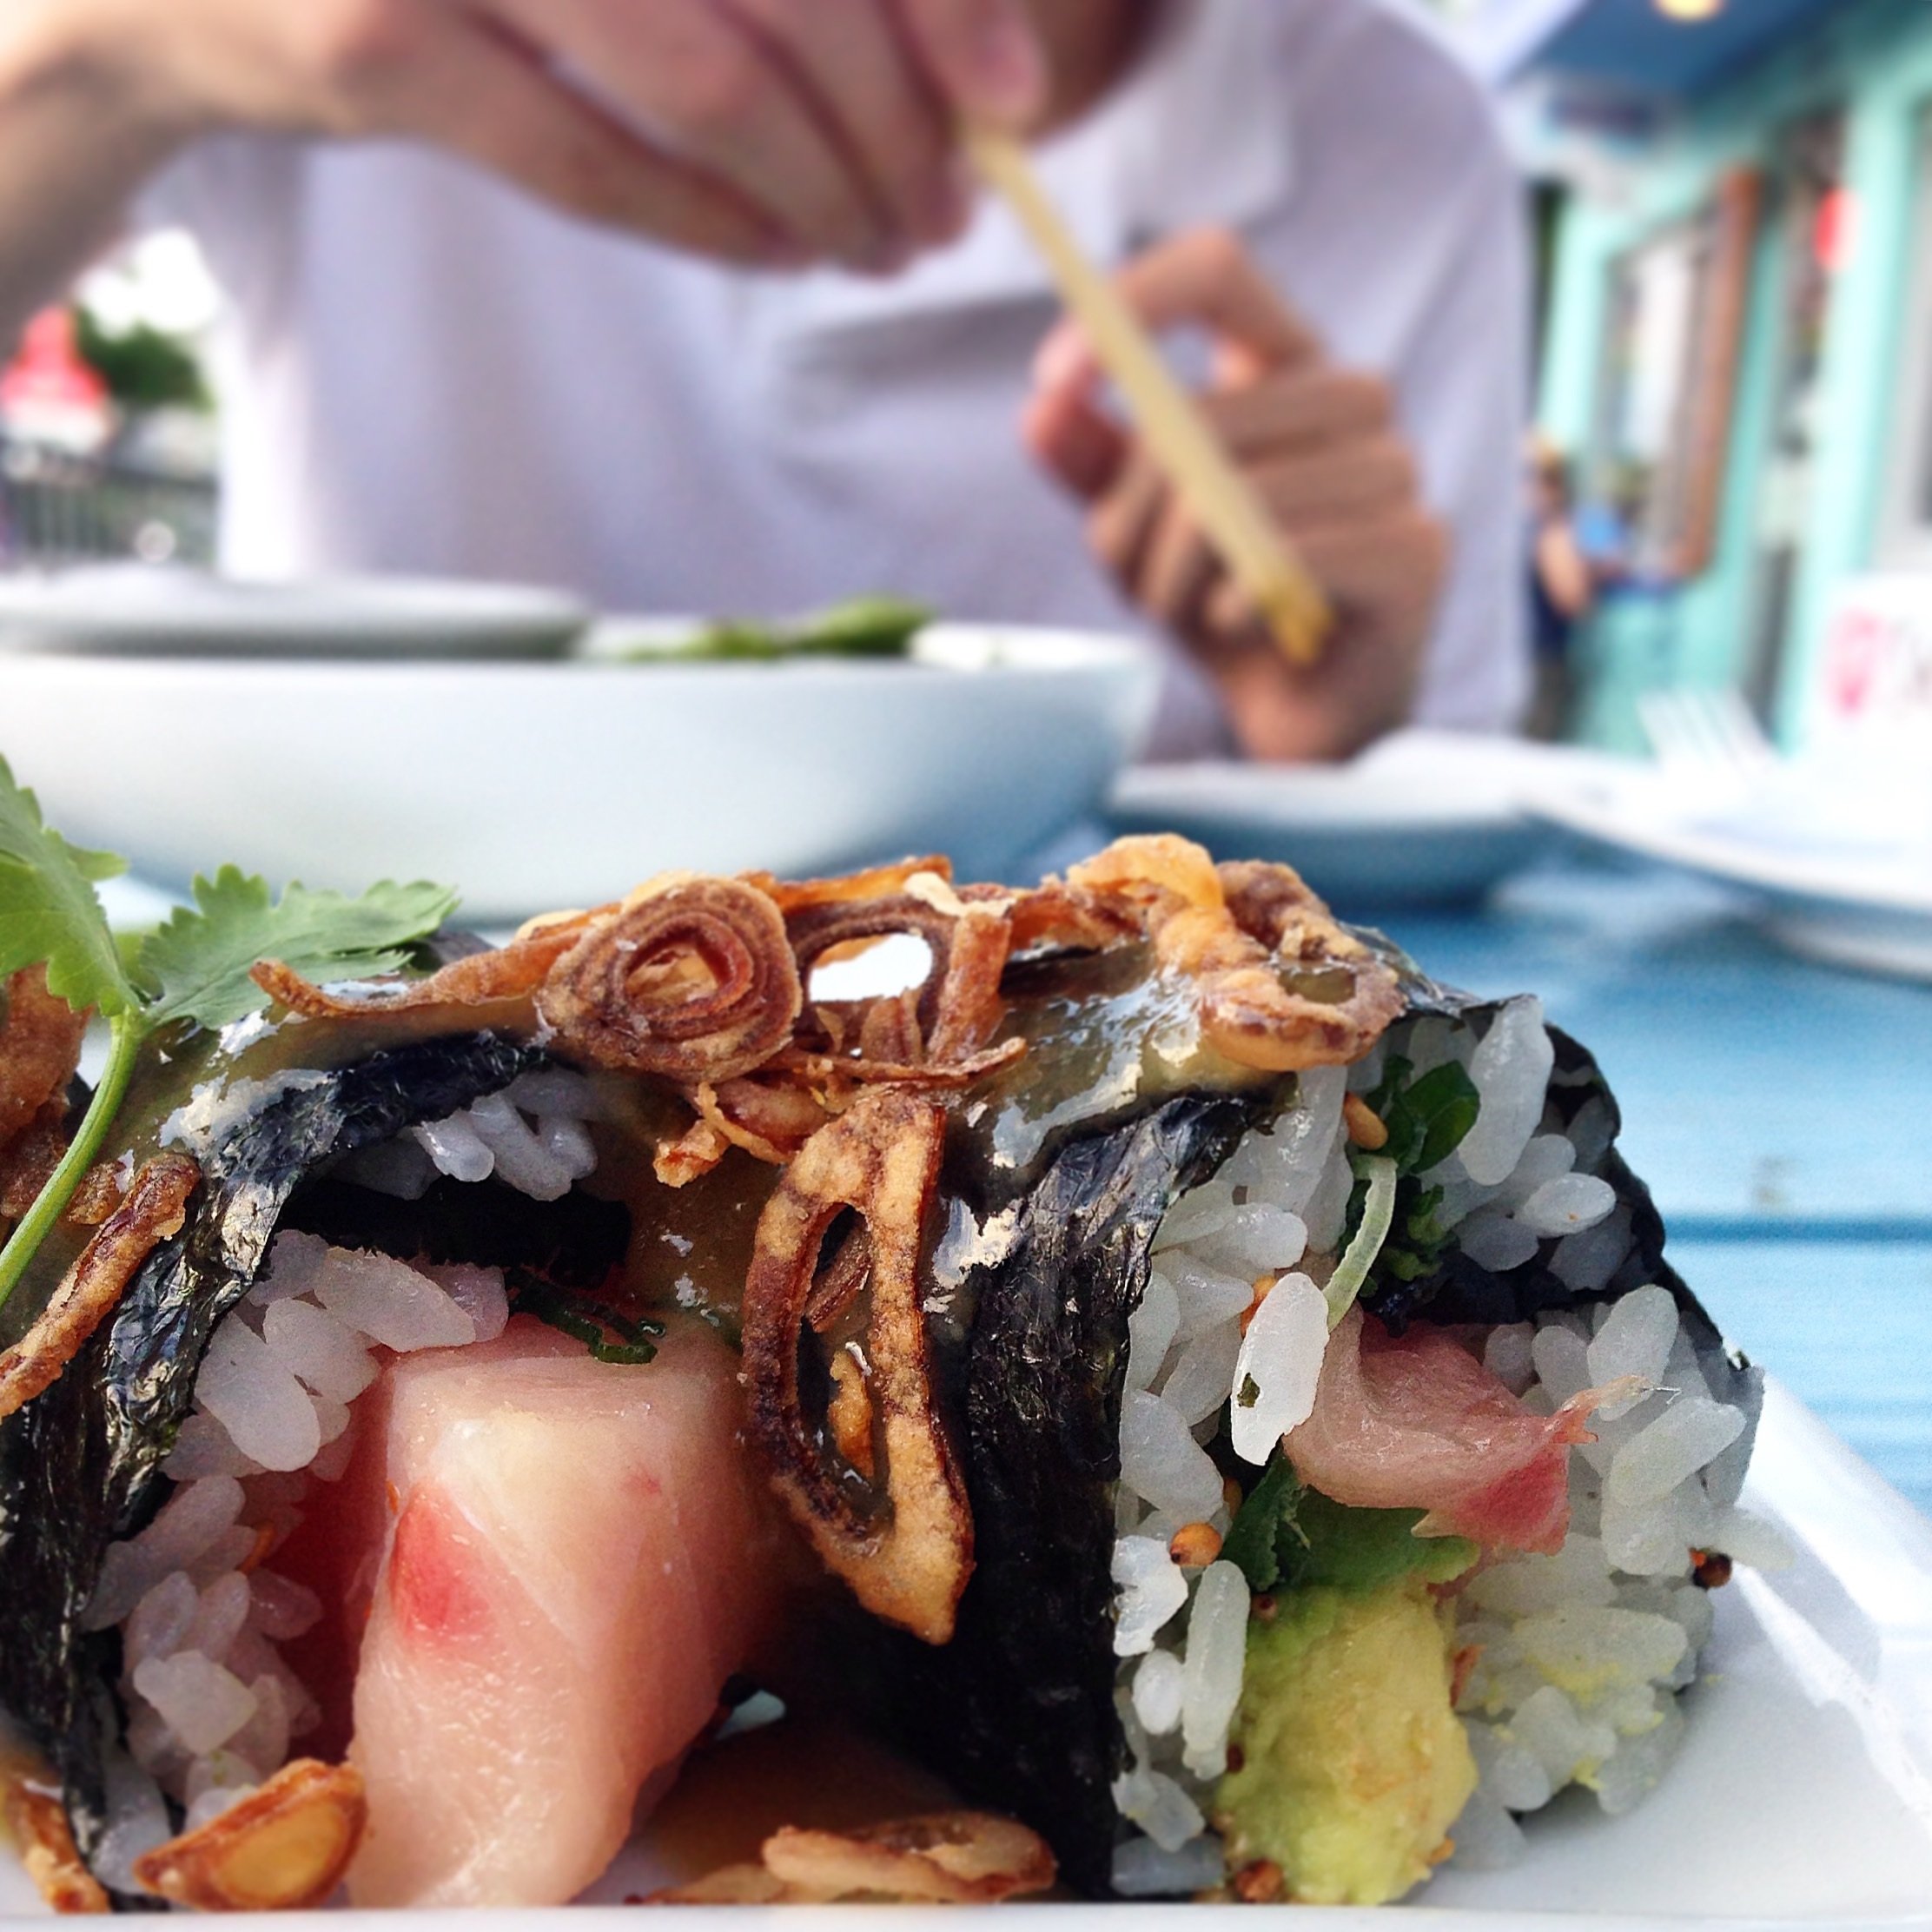
restaurant, dish, meal, food, fish, lunch, cuisine, asian food, sushi, japanese cuisine, gimbap, california roll